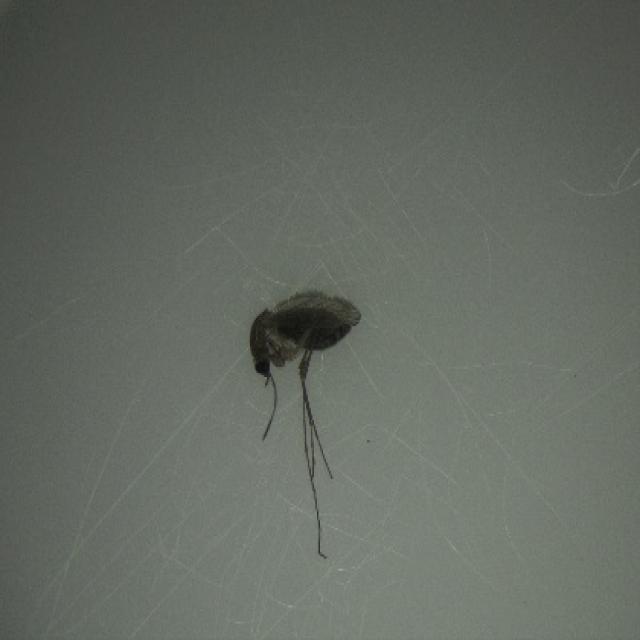
Species: culex_tritaeniorhynchus